Wout van Aert

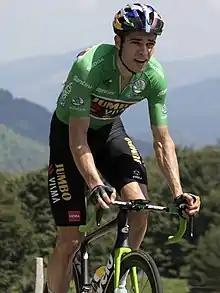
Van Aert wearing the green jersey of points classification leader at the 2022 Tour de France. He won three stages during the race, and won the points classification.

Van Aert started off the Tour de France with three second-place finishes on the three stages to be held in Denmark, and thus held the yellow and green jerseys as the race returned to French soil. Stage 4 was expected to be another bunch sprint finish, but with 10 kilometres to go orchestrated an attack up the final climb of the day, the ascent up Cote du Cap Blanc-Nez. At the top of the climb, Van Aert broke free and rode solo to the finish, with enough time in hand for a bird-like celebration as he crossed the finish line. Eurosport analyst and former professional cyclist Adam Blythe commented that he had "never seen a rider do that in the yellow jersey", and NBC Sports commentator Phil Liggett said that the attack reminded him of Eddy Merckx. He lost the yellow jersey on stage six, after forcing the breakaway with Quinn Simmons and Jakob Fuglsang (later dropping both), he was eventually caught and dropped; he was designated as the most aggressive rider on the stage.